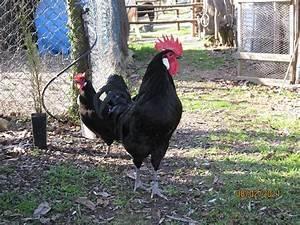
chicken